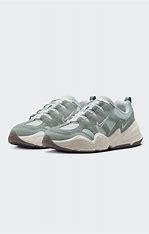
Brand: Nike
Model: Tech Hera